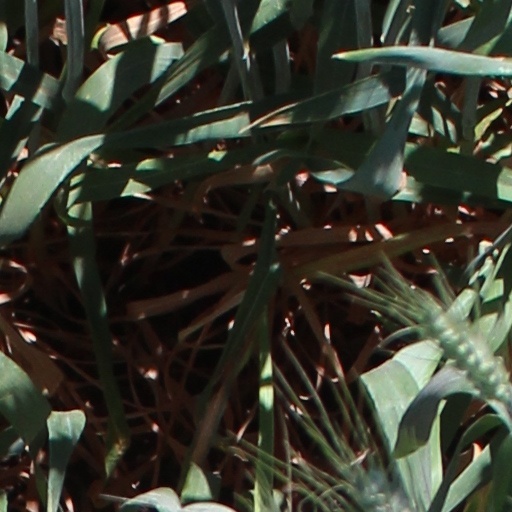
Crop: wheat